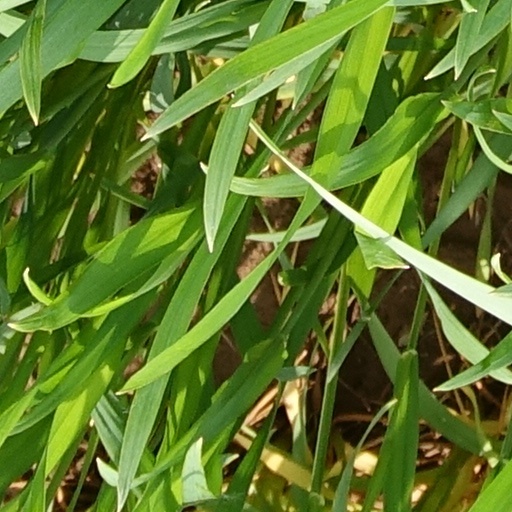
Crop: wheat